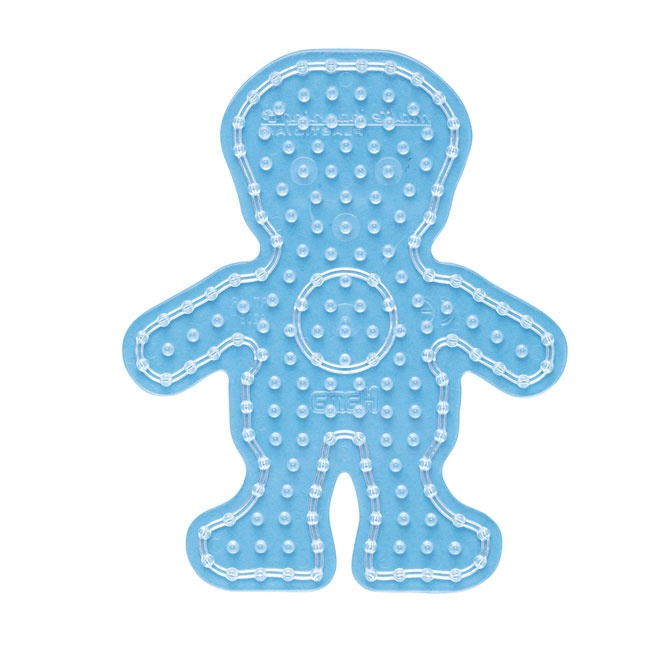
Hama Strijkkralenbordje Maxi Jongen
Brand: HAMA
Category: Arts & Entertainment > Hobbies & Creative Arts > Arts & Crafts > Art & Crafting Tools > Thimbles & Sewing Palms